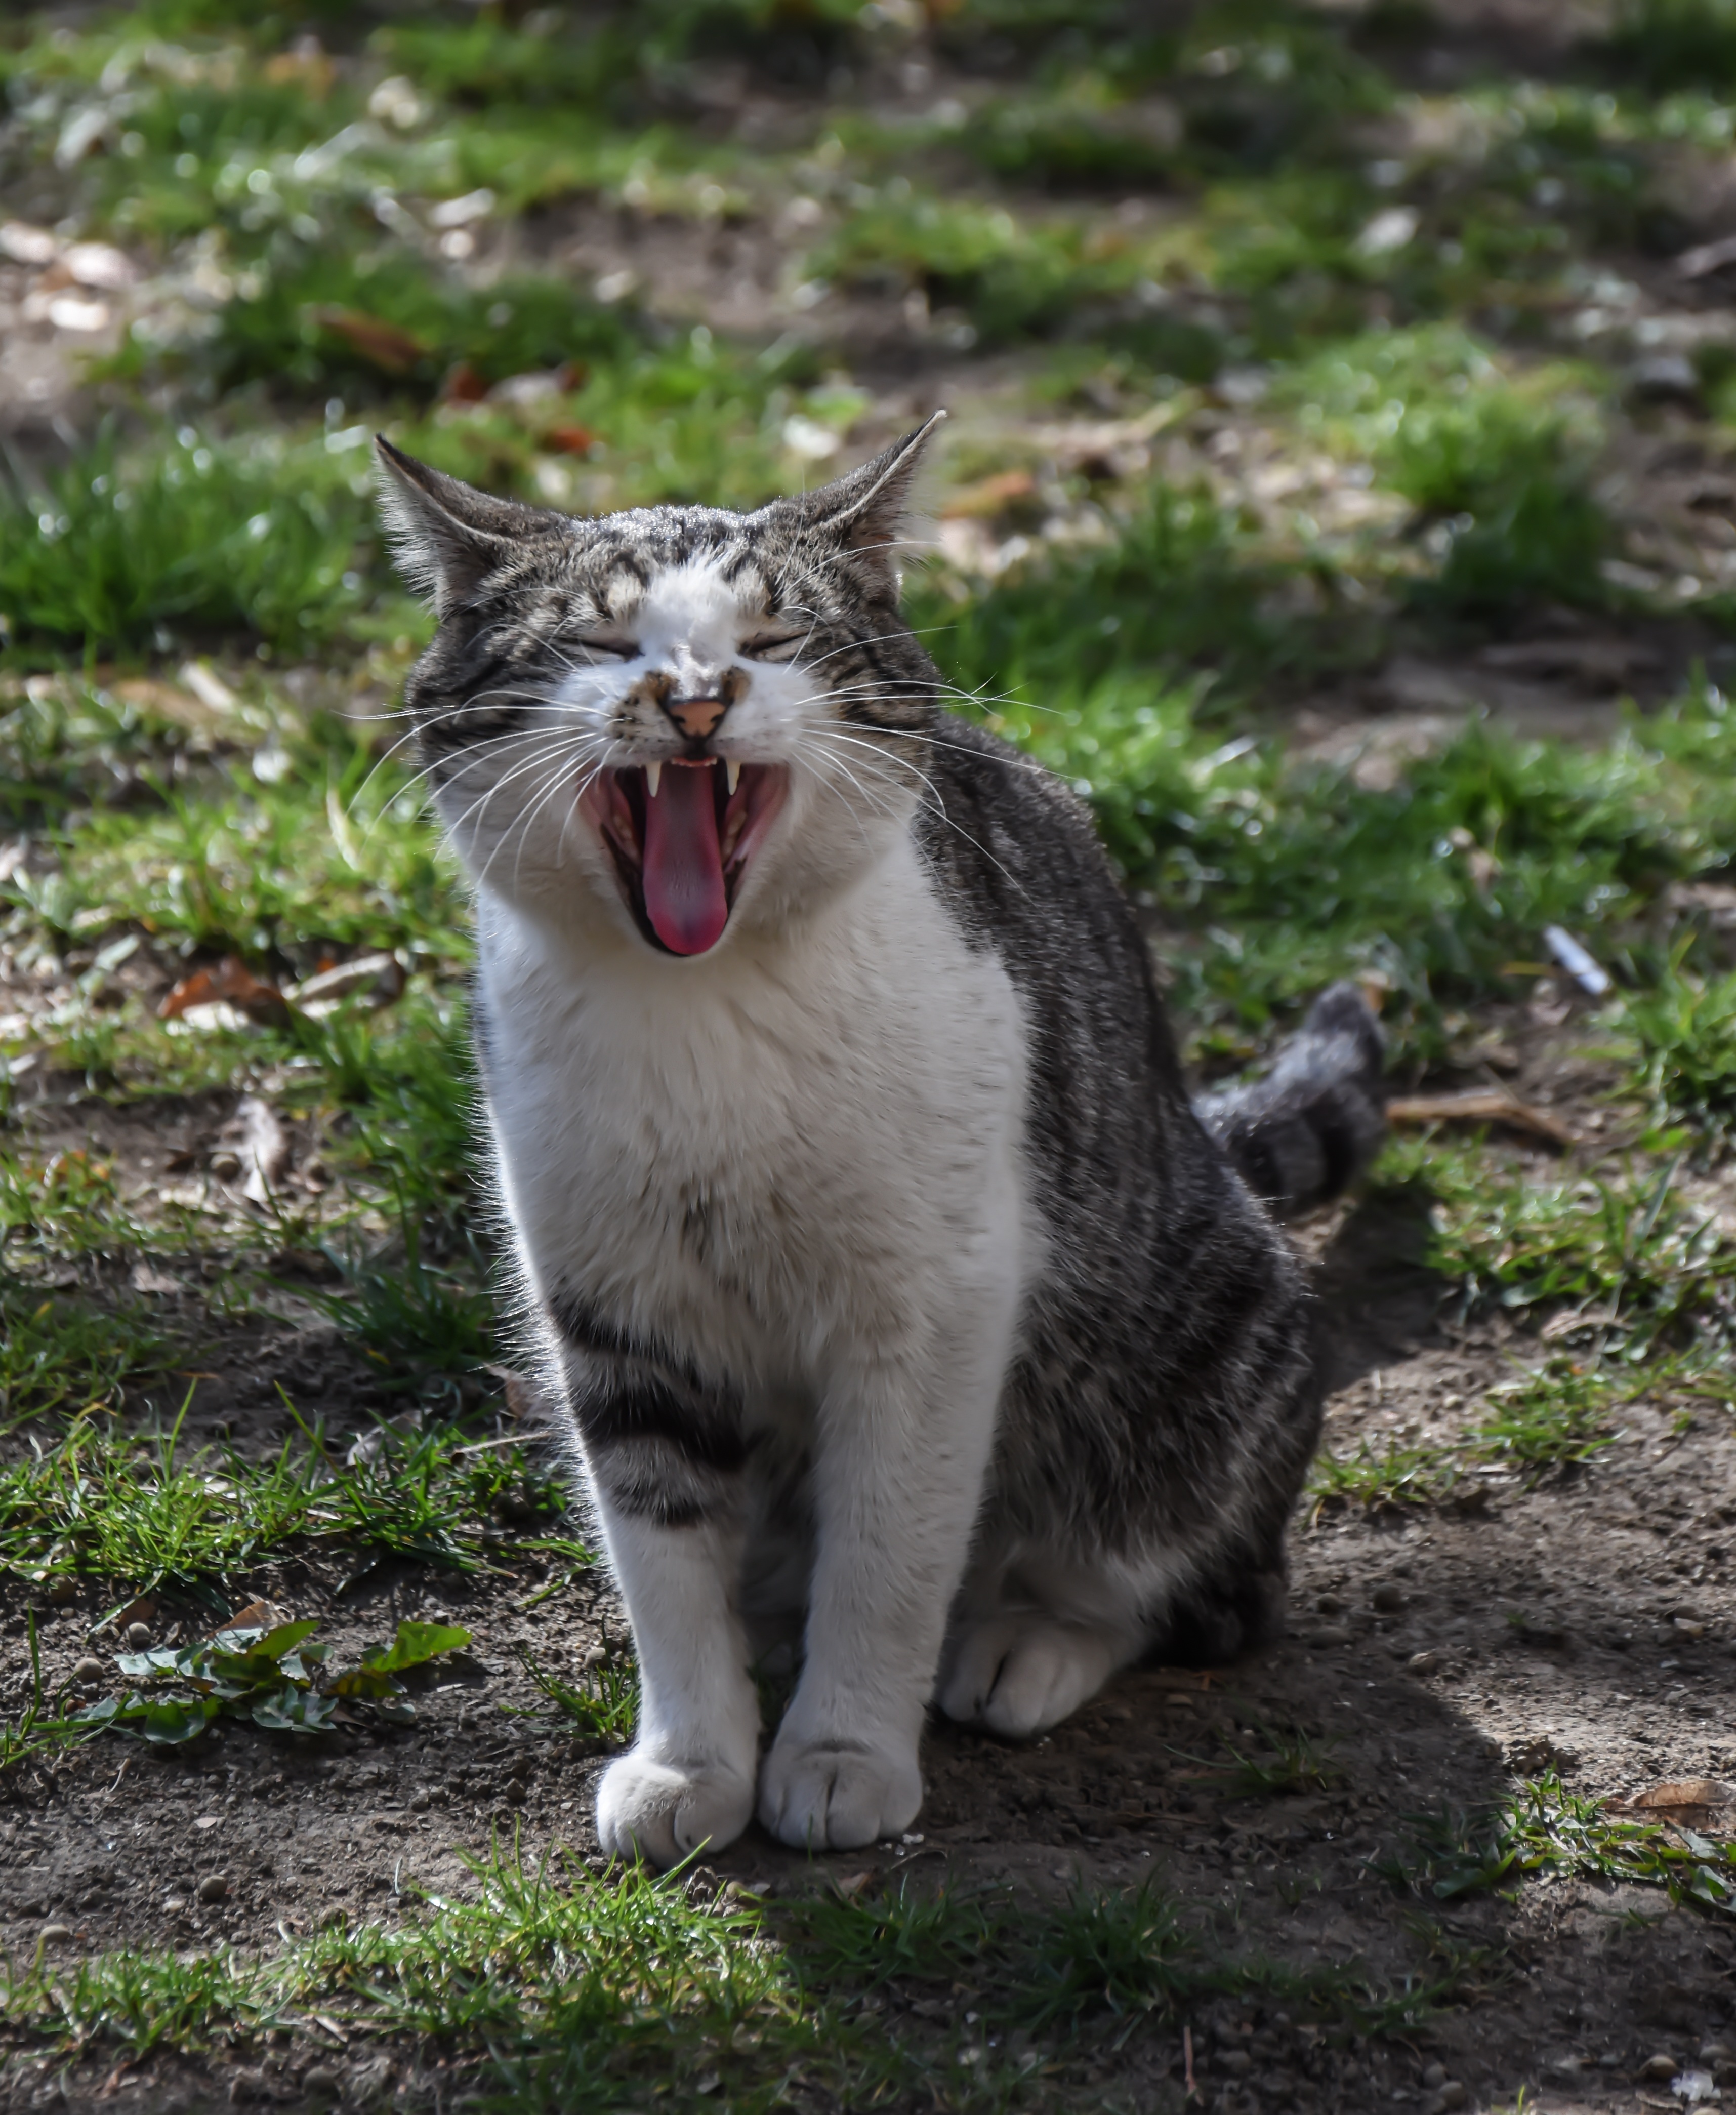
nature, animal, cute, wildlife, wild, pet, young, green, kitten, cat, mammal, fauna, wild life, face, eyes, whiskers, kitty, vertebrate, funny, domestic, wild animals, wild cat, small to medium sized cats, cat like mammal